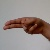
The image shows a hand gesture representing the letter 'H' in Indian Sign Language.